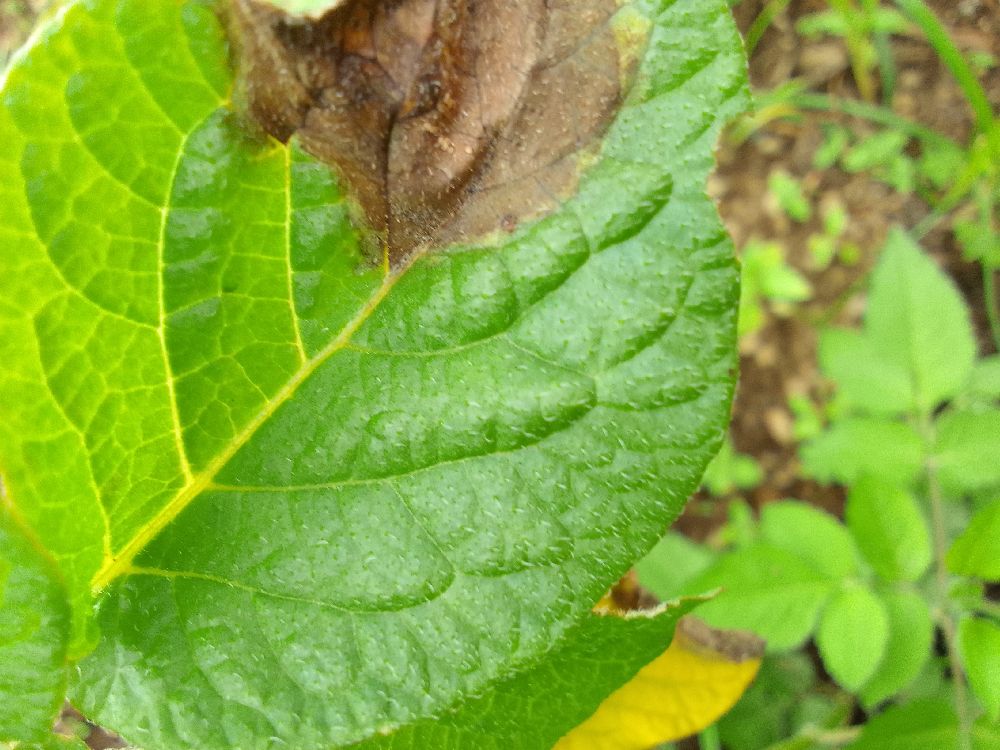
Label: Late blight